John Howard

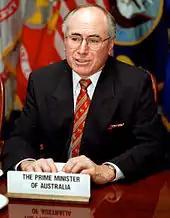
Howard in June 1997, just over a year after becoming prime minister

In December 1977, aged 38, Howard was appointed Treasurer, in place of Phillip Lynch. He was the youngest Treasurer since Chris Watson in 1904. Fraser said in his memoirs that he appointed him despite his limited experience because "he was bright and he got across a brief well, and he was a good manager".